Stuttgart Hauptbahnhof

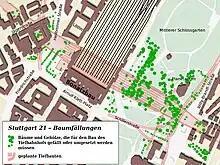
Around 280 trees are to be felled or moved in the station area

The planned station hall measures in length and in width, at a height of . The building will be founded on a thick plate and anchored by 3,700 piles. The base of the building will lie between below the water table. Between the lowest point of the foundations and the groundwater, according to the promoter, there would be a water-impermeable layer more than thick. The new station can only be built as cut and cover to avoid disturbances to the level of the groundwater.